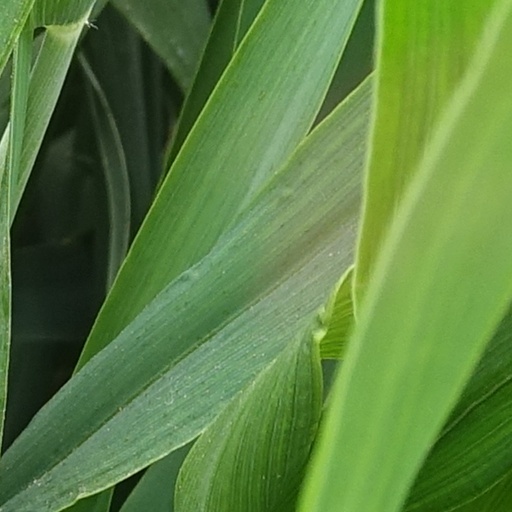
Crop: wheat